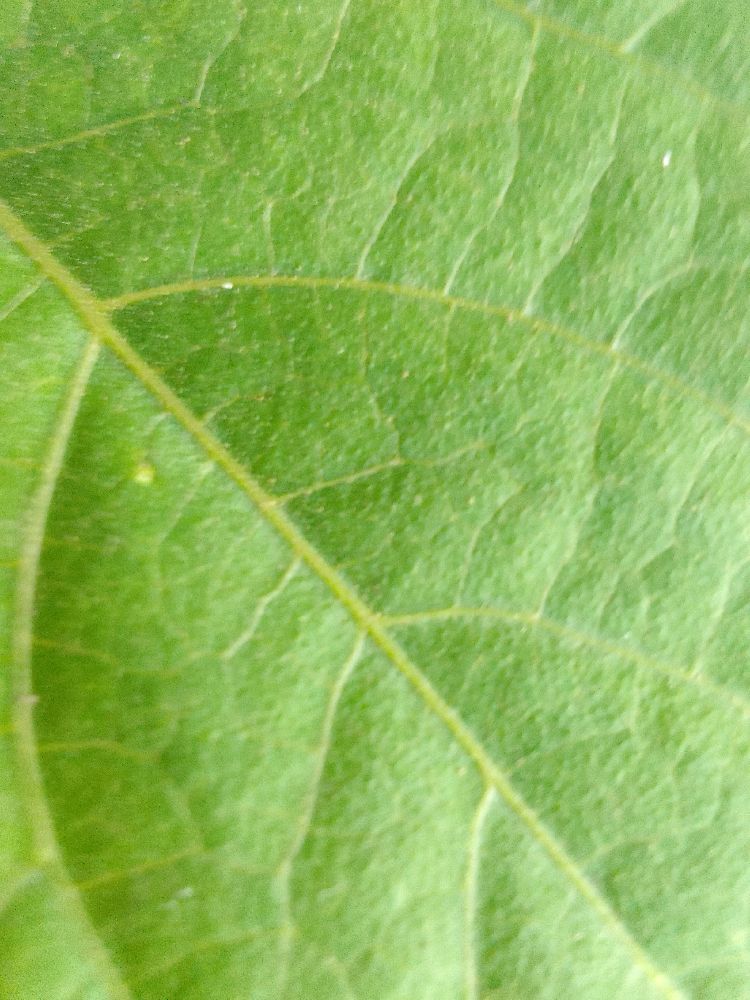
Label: healthy